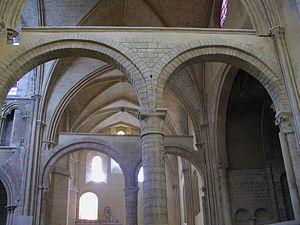
La cathédrale Saint-Cyr-et-Sainte-Julitte de Nevers est une cathédrale catholique romaine située à Nevers dans la Nièvre en Bourgogne. Elle est dédiée à saint Cyr, martyr en 304 à l’âge de trois ans, et à sa mère sainte Julitte également martyre.